2007 Bernard Matthews H5N1 outbreak

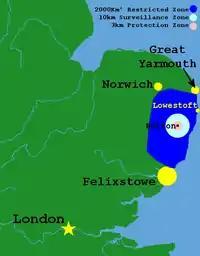
Map of the zones during the outbreak.

The 2007 Bernard Matthews H5N1 outbreak was an occurrence of avian influenza in England caused by the H5N1 subtype of Influenza virus A that began on 30 January 2007. The infection affected poultry at one of Bernard Matthews' farms in Holton in Suffolk. It was the third instance of H5N1-subtype detected in the United Kingdom and a range of precautions were instituted to prevent spread of the disease including a large cull of turkeys, the imposition of segregation zones, and a disinfection programme for the plant.